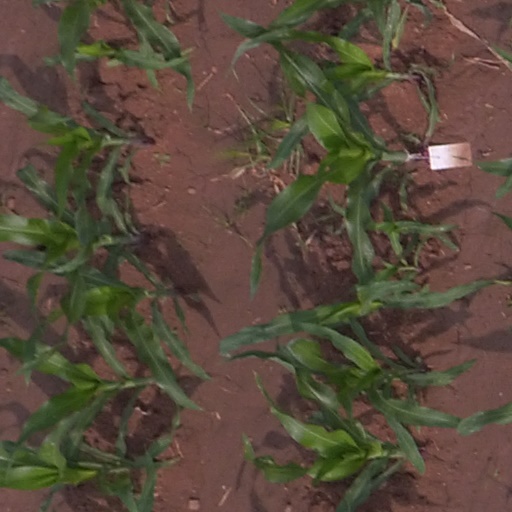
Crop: maize; corn